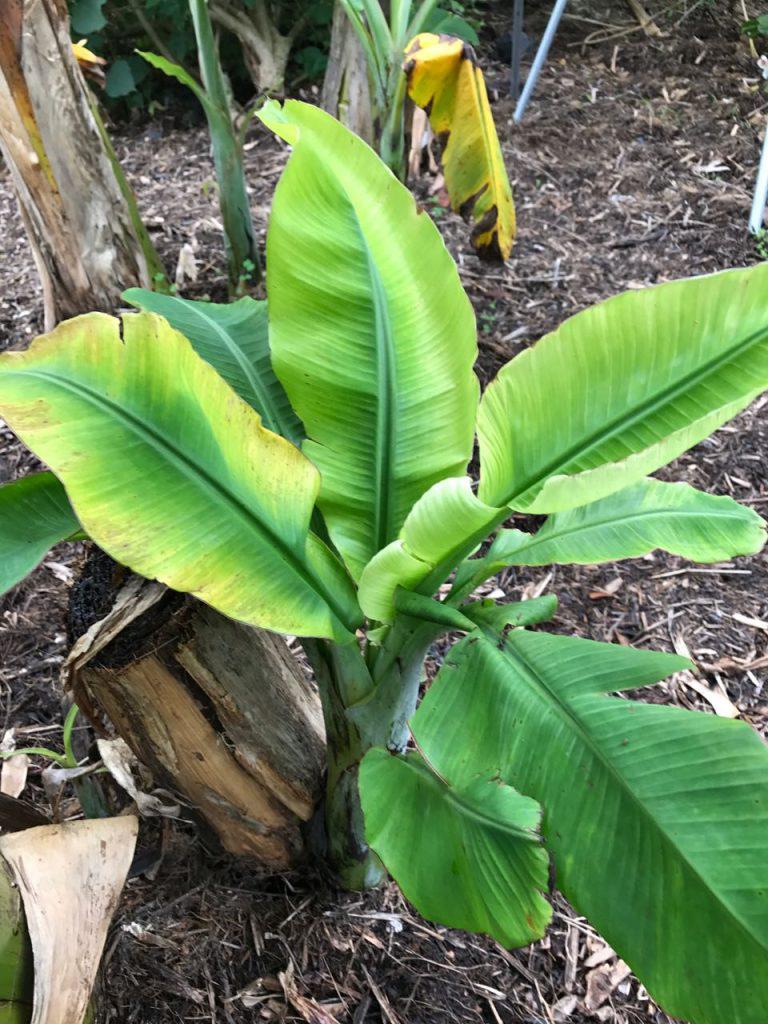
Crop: unknown
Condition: banana_banana_bunchy_top